Condor (options)

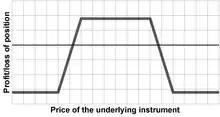
Example payoff diagram of a long condor: at expiry, if the underlying is at a high or low value, the buyer of the condor loses the premium, but if the underlying is at a value near or between the inner strikes, the buyer makes a profit.

A condor is a limited-risk, non-directional options trading strategy consisting of four options at four different strike prices. The buyer of a condor earns a profit if the underlying is between or near the inner two strikes at expiry, but has a limited loss if the underlying is near or outside the outer two strikes at expiry. Therefore, long condors are used by traders who expect the underlying to stay within a limited range (low volatility), while short condors are used by traders who expect the underlying to make a large move in either direction. Compared to a butterfly, a condor is profitable at a wider range of potential underlying values, but has a higher premium and therefore a lower maximum profit.